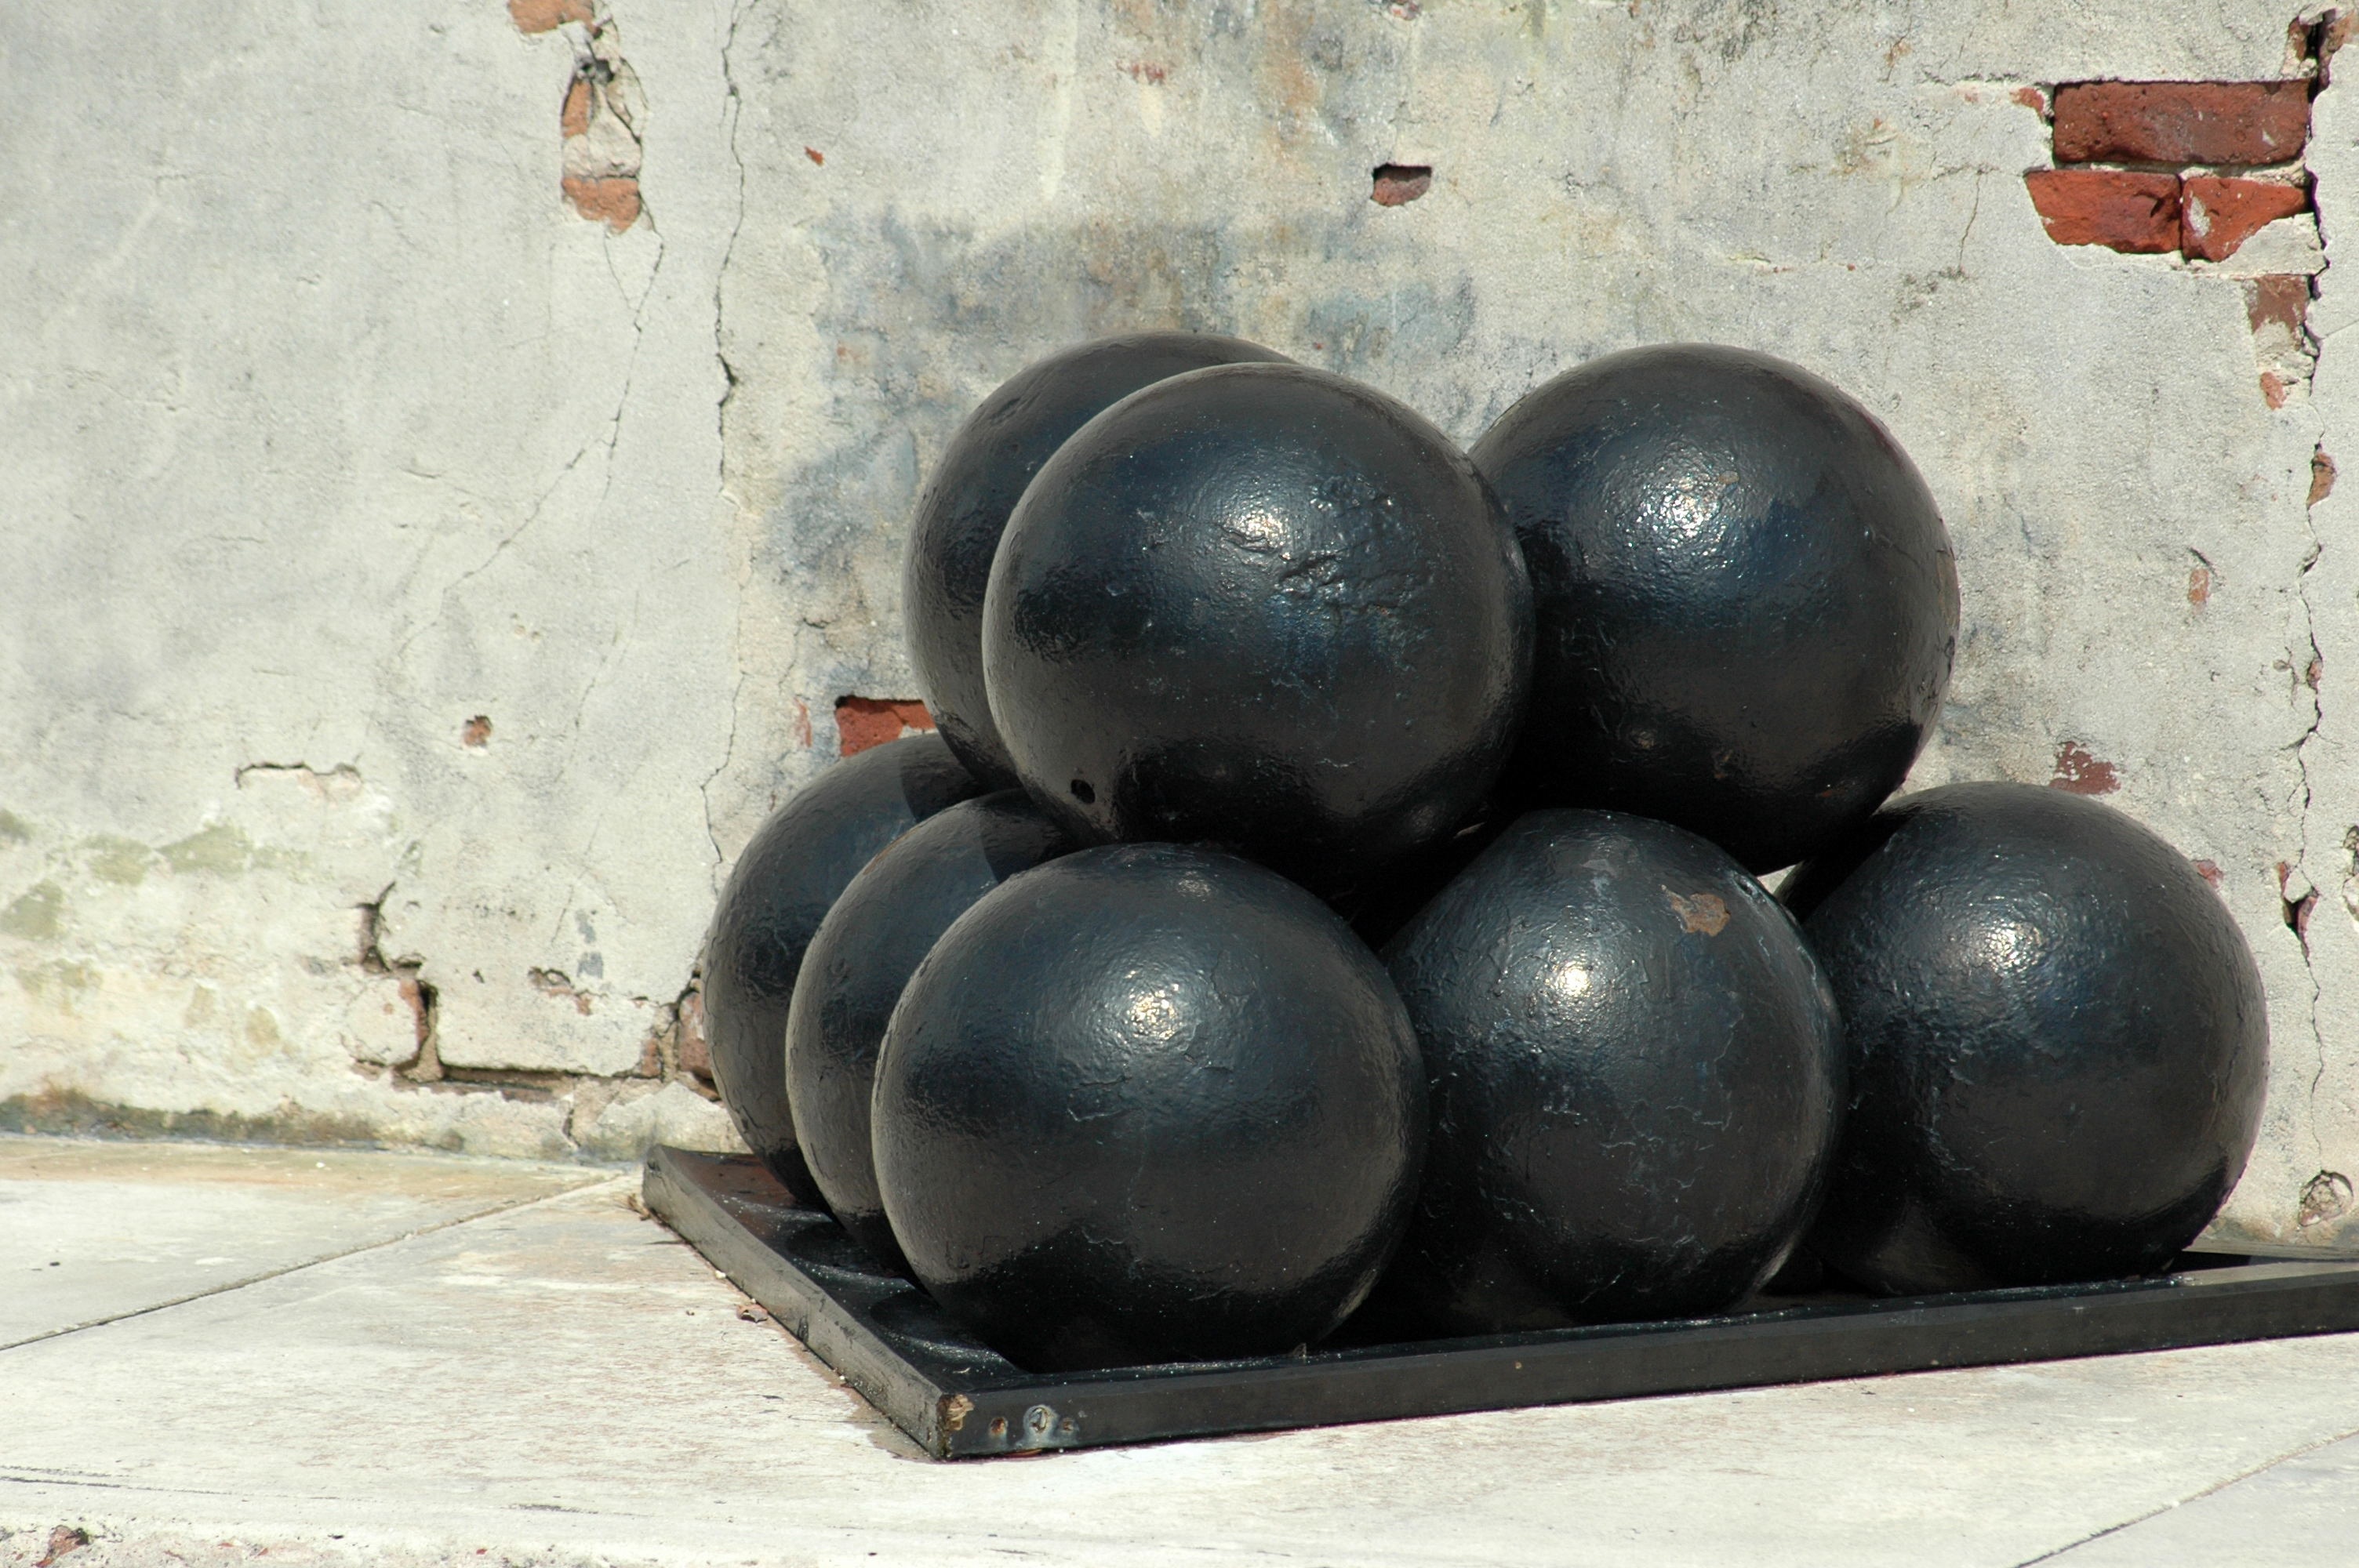
vintage, antique, retro, round, glass, old, wall, military, produce, metal, ancient, blue, historic, black, weapon, battle, art, gun, sphere, iron, historical, protection, heavy, shape, many, heap, defense, artillery, cannonball, cannon balls